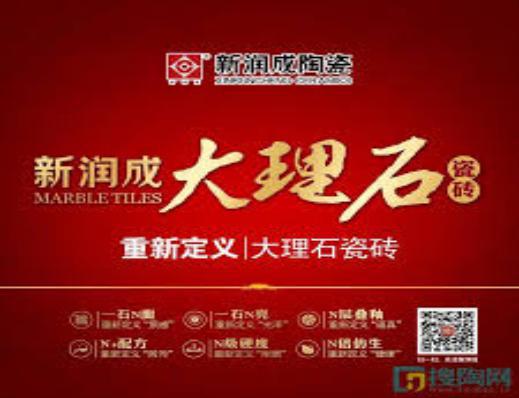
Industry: Others